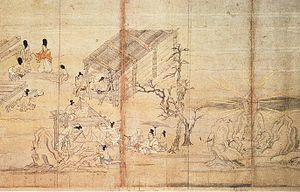
Scultpure d'une statue du bouddha Miroku sur le site sacré prêt du Taima-dera dans les temps anciens.
Le Taima mandala engi, littéralement les Rouleaux enluminés des antécédents du Taima mandala, est un emaki composé de deux rouleaux de papier peints et calligraphiés et datant de la seconde moitié du XIIIᵉ siècle, à l’époque de Kamakura au Japon. Il narre la légende religieuse de la confection du Taima mandala au VIIIᵉ siècle. L’œuvre, conservée au Kōmyō-ji de Kamakura, est inscrite au registre des trésors nationaux du Japon. Elle est également exposée parmi les collections du musée des trésors nationaux de Kamakura.